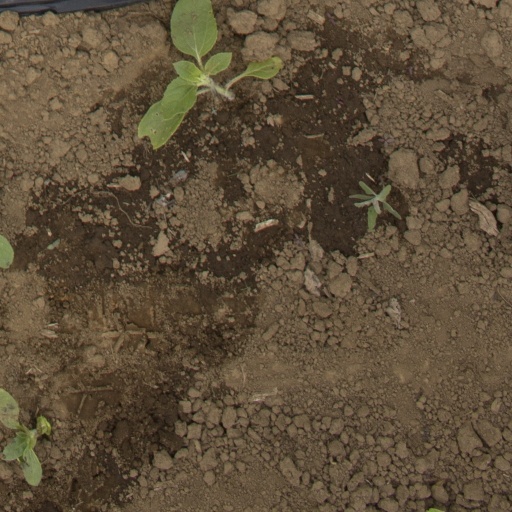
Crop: Jerusalem artichoke